Aduri

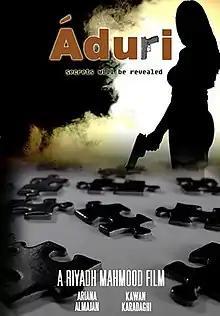
Theatrical release poster

Aduri is a 2008 American thriller film directed by Riyadh Mahmood. Written by Mahmood and Fahid Hasan, the film stars Ariana Almajan and Kawan Karadaghi.